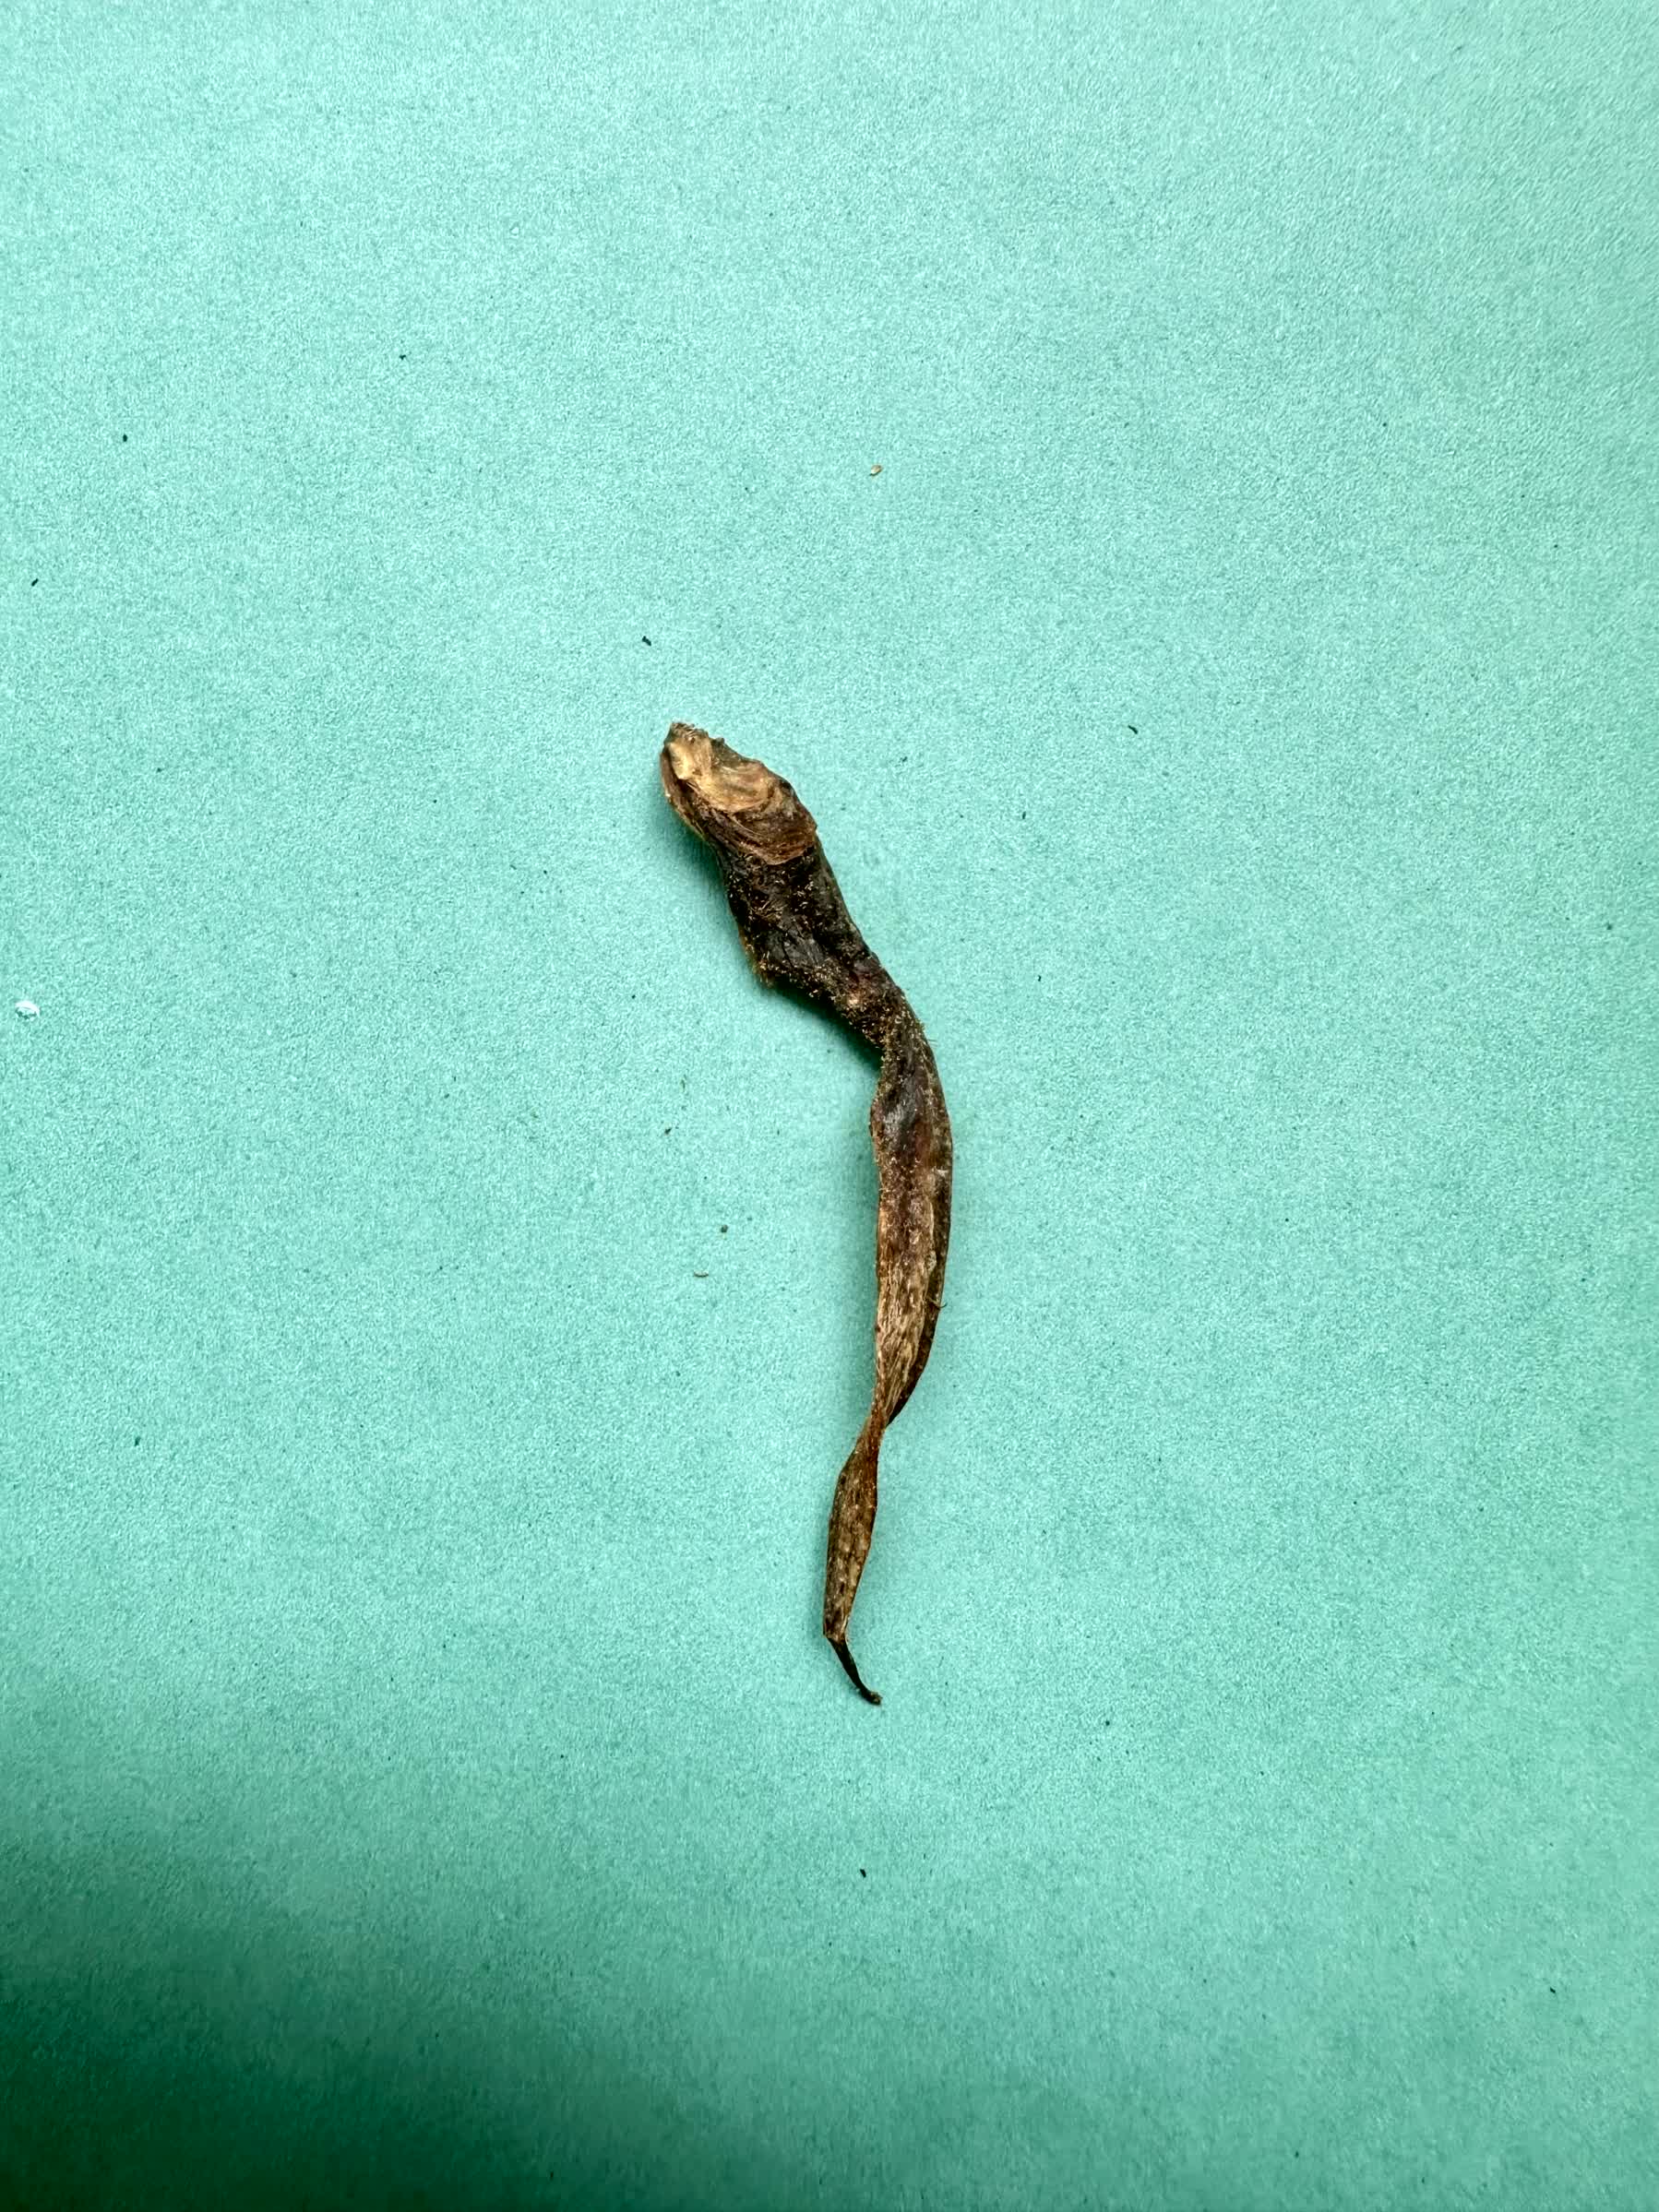
Species: Chewa